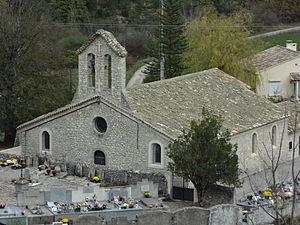
Cet article recense les édifices religieux des Alpes-de-Haute-Provence, en France, munis d'un clocher-mur.
Valbelle est une commune française, située dans le département des Alpes-de-Haute-Provence en région Provence-Alpes-Côte d'Azur.